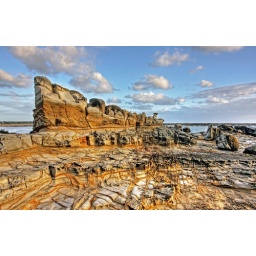
Rocky lookout at Yamba beach against a cloudy sky